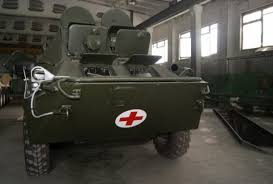
Label: BTR